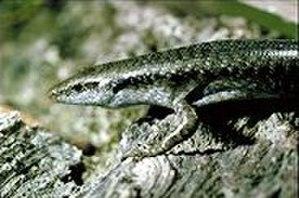
Emoia slevini est une espèce de sauriens de la famille des Scincidae.